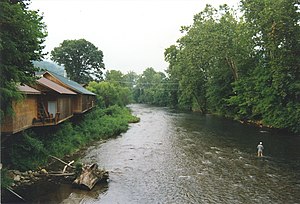
Eastern Band of Cherokee Indians / Økonomi
Oconaluftee River løber gennem Cherokee. Her er der mulighed for lystfiskeri
Eastern Band of Cherokee Indians er en af de tre grupper af cherokeserstammen af oprindelige amerikanere, som anerkendes af USA's føderale regering. De to øvrige er Cherokee Nation og United Keetoowah Band of Cherokee Indians, der begge har hjemsted i Oklahoma. Eastern Band of Cherokee Indians har hjemsted i Qualla Forvaltningsområdet i North Carolina. Området kaldes ofte fejlagtigt Cherokee Reservation, men der er ikke tale om er reservat, derimod om et område, der ejes af stammen, men forvaltes af United States Bureau of Indian Affairs. Medlemmerne af EBCI nedstammer primært fra ca. 1.000 medlemmer af stammen som undgik at blive flyttet til indianerterritoriet i Oklahoma på Trail of Tears i 1838-39.